Winter Brothers

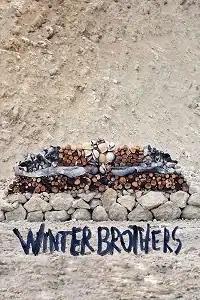
Theatrical release poster

Winter Brothers is a 2017 Danish-Icelandic drama film written and directed by Hlynur Pálmason, in his feature-length film debut. It stars Elliott Crosset Hove and Simon Sears as a pair of limestone worker brothers, whose disparate traits collide as issues of masculinity, isolation, and brotherly love are broached. The film won numerous awards, including two Bodil Awards and nine Robert Awards—each of which resulted in victories from their respective ceremonies' highest honor, Best Danish Film.